United Nations Security Council Resolution 1918

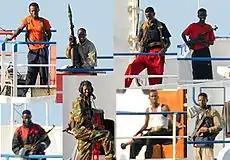
Somali pirates

United Nations Security Council Resolution 1918, adopted unanimously on April 27, 2010, after recalling resolutions 1814 (2008), 1816 (2008), 1838 (2008), 1844 (2008), 1846 (2008), 1851 (2008) and 1897 (2008) on Somalia, the Council called on countries to criminalise piracy within their national laws.